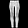
Label: Trouser